Priddy Meeks

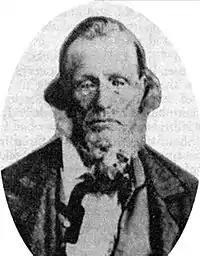

Priddy Meeks (August 29, 1795 – July 30, 1886) was an American frontier doctor who practiced Thomsonian medicine. He was a polygamist member of the Church of Jesus Christ of Latter-day Saints and helped settle areas in Utah as a Mormon pioneer. Meeks was the first doctor in Southern Utah. He occasionally appears as a character in Mormon literature, such as the short story "They Did Go Forth" by Maurine Whipple.